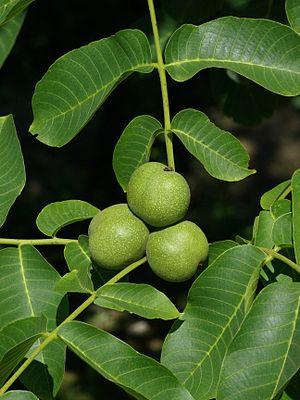
Noyer commun (Juglans regia), feuilles et fruits, jardin, France.